Stuart Monro

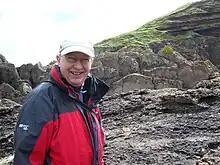
Stuart Monro at Siccar Point, May 2007

Stuart Kinnaird Monro OBE, FRSGS, FRSE (born 3 March 1947) is a Scottish geologist and science communicator. He is currently Chair of the Board of the Scottish Association for Marine Science.